Annamalai University

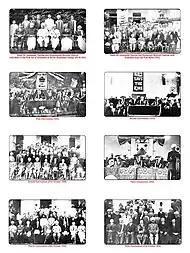

Established in 1929, it is one of the oldest and among the most prestigious universities in India. The university was also ranked as 18th most influential institution in India and, It is also among the topmost google searched universities in India as well as in the World.